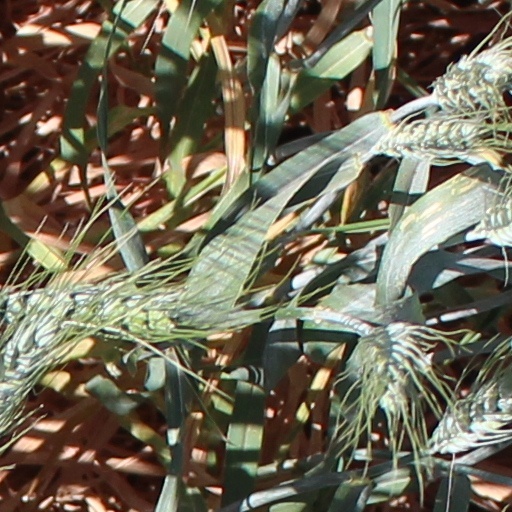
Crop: wheat